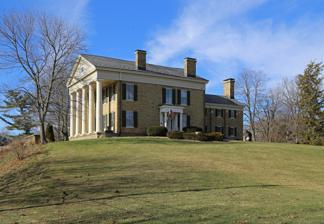
Building: Stonehall (Marshall, Michigan)
Country: United States of America
Year built: 1838
United States historic place Stonehall U.S. National Register of Historic Places U.S. National Historic Landmark District Contributing Property Location 303 N. Kalamazoo St., Marshall, Michigan Coordinates 42°16′27″N 84°57′52″W / 42.27417°N 84.96444°W / 42.27417; -84.96444 ( Stonehall ) Area 1 acre (0.40 ha) Built 1837 ( 1837 ) Architectural style Greek Revival Part of Marshall Michigan Historic Landmark District ( ID91002053 ) NRHP reference No. 72000600 Added to NRHP June 28, 1972 Stonehall , also known as the Andrew L. Hayes House , is a single-family home located at 303 North Kalamazoo Street in Marshall, Michigan . It was listed on the National Register of Historic Places in 1972. It is often cited as one of the finest examples of Greek Revival architecture in Michigan. History Dr. Andrew L. Hayes arrived in Marshall from New Hampshire in 1831, the young community's first doctor. He purchased land, built a shanty, and planted some crops. He built a more substantial log cabin, then brought his family to join him. Hayes prospered, and in 1836 purchased four adjacent lots on which to construct a house. He completed a portion of the new home in 1837, and his family moved in while the remainder of the house was completed in 1838. The Hayes family lived in the house for over thirty years, during which time it became one of the social centers of the community. A large conservatory was added in 1877. The house has gone through a number of subsequent owners, many of them prominent members of the Marshall community. It became known as "Stonehall" around the beginning of the 20th century. It was also used as a home and day school for girls, some time between 1910 and 1924. Description Stonehall is a two-story sandstone Greek Revival house, with a basement and a third-floor ballroom. The house features a prominent a portico containing five slender, unfluted Doric columns, a circular window in its tympanum, and white painted wood trim. Four tall windows face the portico. The main entrance is located on one side, sheltered by a small porch with two Doric columns. References